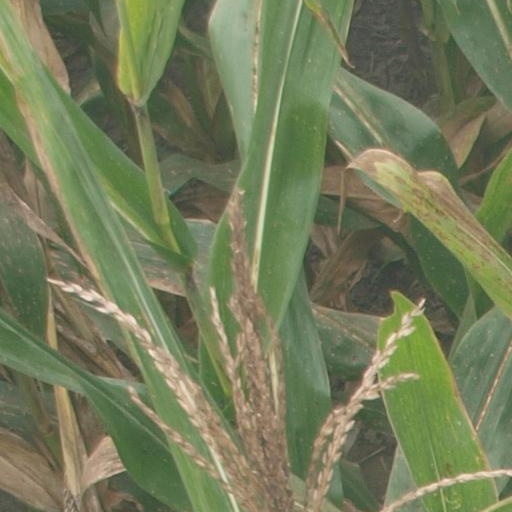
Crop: maize; corn